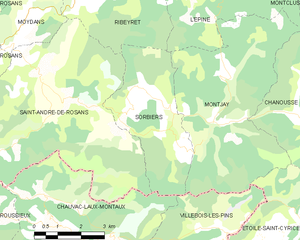
Carte des communes françaises: Sorbiers